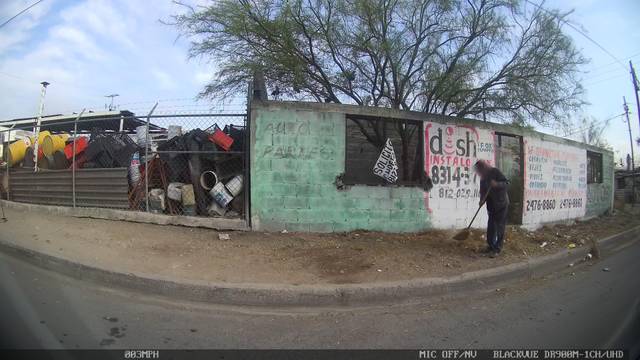
Region: Mexico
Coordinates: 25.695, -100.28